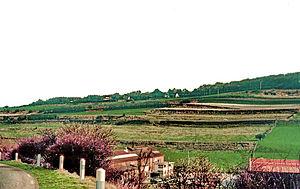
""Royons"" ou rideaux de culture en pays de Caux (Seine-Maritime)
La Normandie est un territoire géographique et culturel, situé dans le Nord-Ouest de la France et bordé par la Manche ; il a traversé différentes époques historiques, malgré une absence de reconnaissance administrative entre la Révolution française de 1789 et la réforme territoriale de 2015. Les frontières continentales historiques de la province de l'Ancien Régime épousent assez fidèlement celles de la région administrative contemporaine.
Cet article décrit la géographie de la Normandie.
Restanque est la francisation du provençal restanco, terme employé en basse Provence et désignant au sens propre un mur de retenue en pierres sèches, parementé sur les deux côtés, barrant le lit d'un torrent intermittent pour provoquer un atterrissement en amont et créer ainsi une terrasse de culture permettant des cultures dans des endroits escarpés.